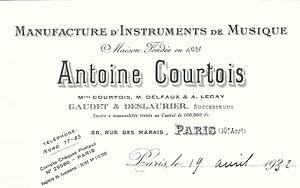
Manufacture d'Instruments de Musique - Antoine Courtois
Antoine Courtois est une marque d'instrument de musique de la famille des cuivres, fondée en 1803 par Antoine Courtois. Depuis 2006, elle est la propriété de Buffet Group.